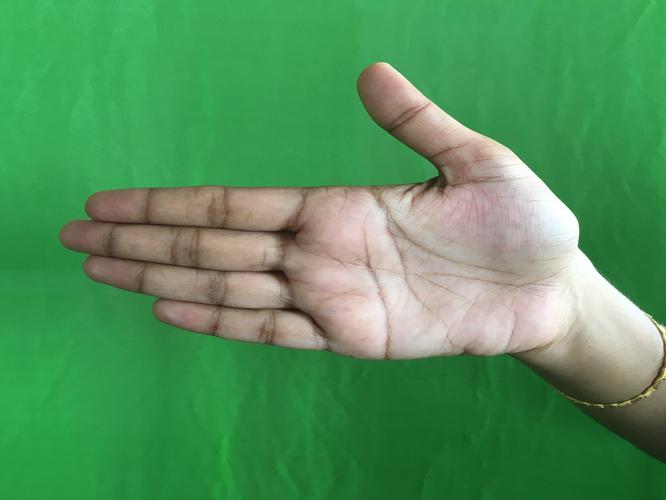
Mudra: Ardhachandran
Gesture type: single_hand